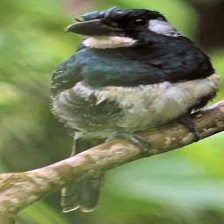
Species: BLACK BREASTED PUFFBIRD
Scientific name: NOTHARCHUS PECTORALIS